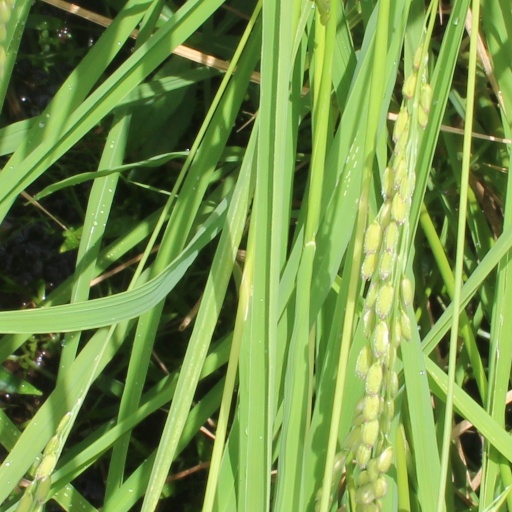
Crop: rice